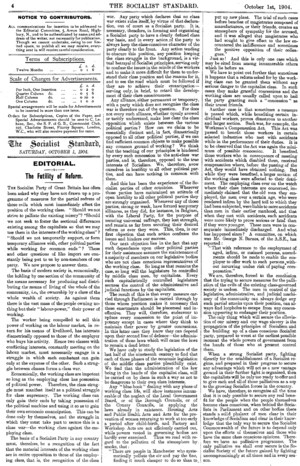
L’impossibilisme est un courant marxiste qui considère que les réformes sociales dans le capitalisme sont futiles, voire contreproductives parce qu’elles stabilisent et renforcent le soutien au capitalisme, contribuant ainsi à assurer sa continuation. L’imposssibilisme insiste sur la nécessité de la révolution socialiste, et s’oppose aux partis socialistes réformistes qui visent à aller graduellement au socialisme par la mise en œuvre de réformes sociales populaires.